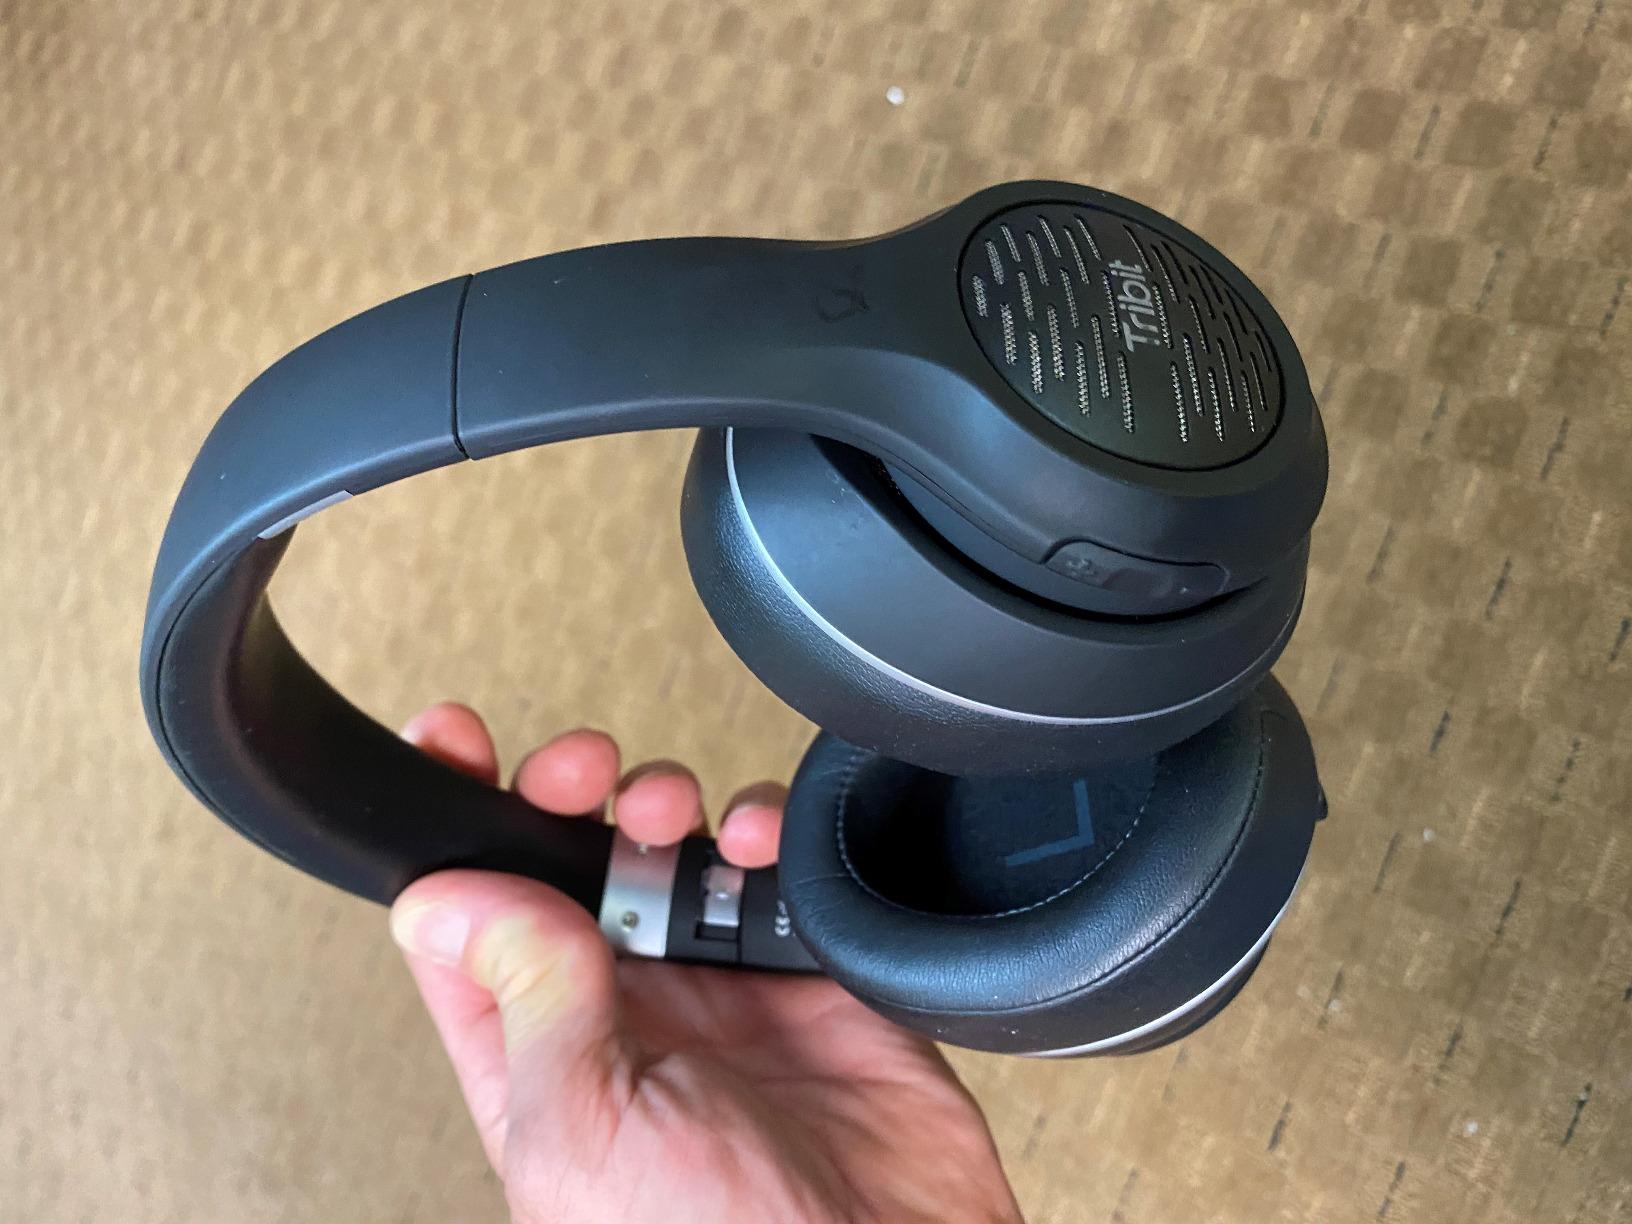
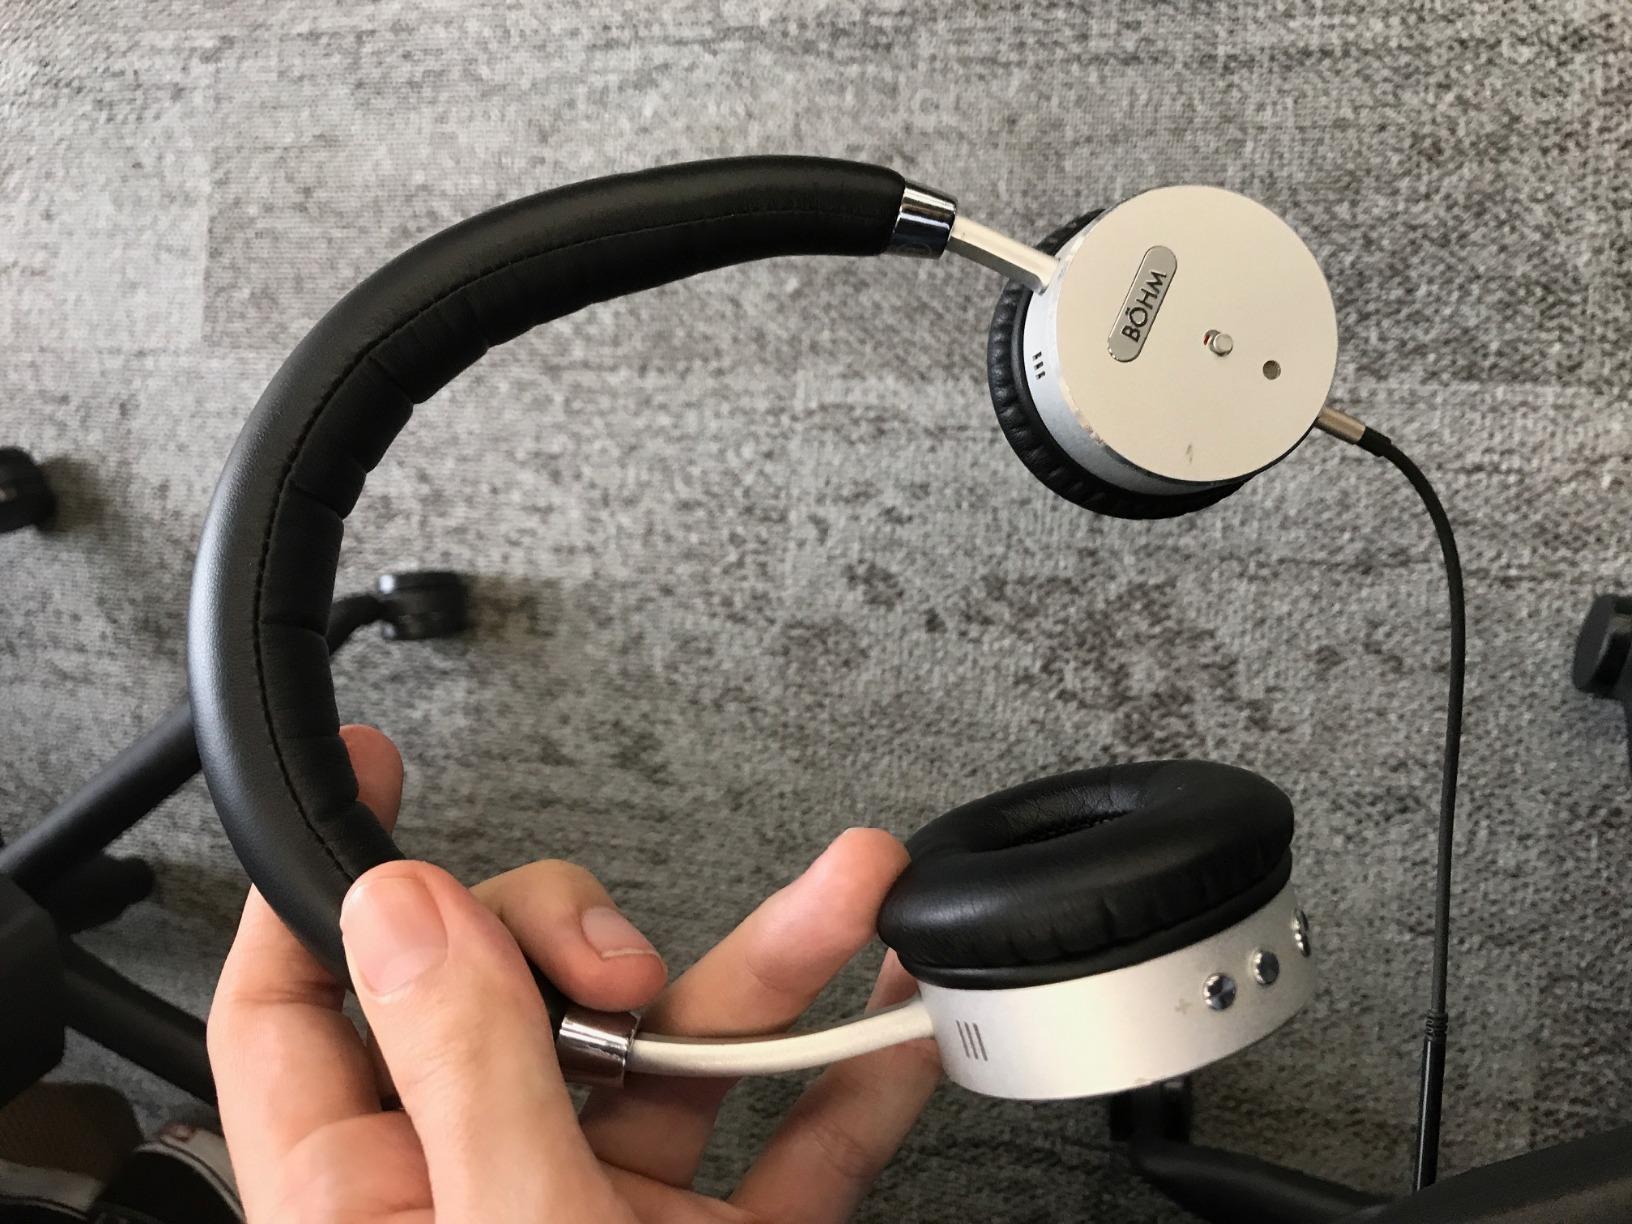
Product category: headphones
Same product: no